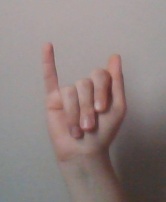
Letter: meem